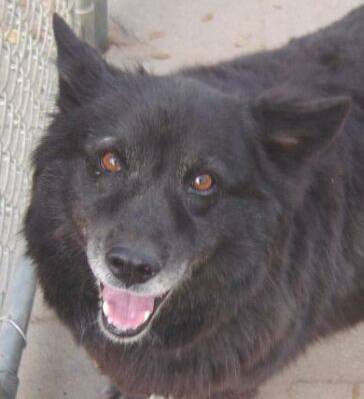
Label: dog